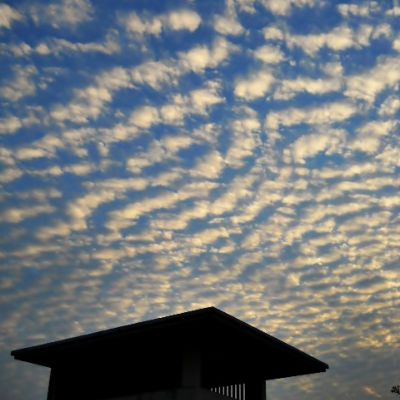
Cloud type: Altocumulus (Ac)